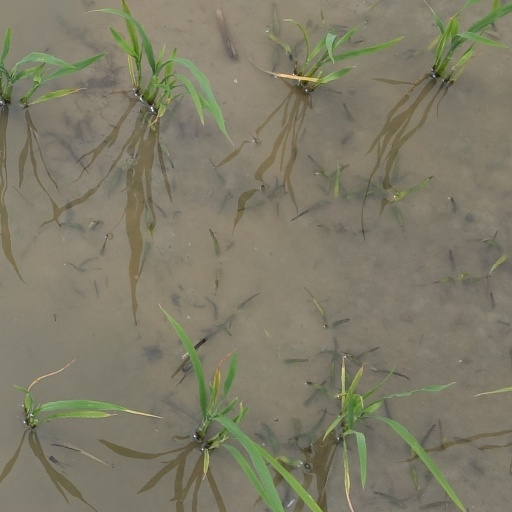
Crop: rice